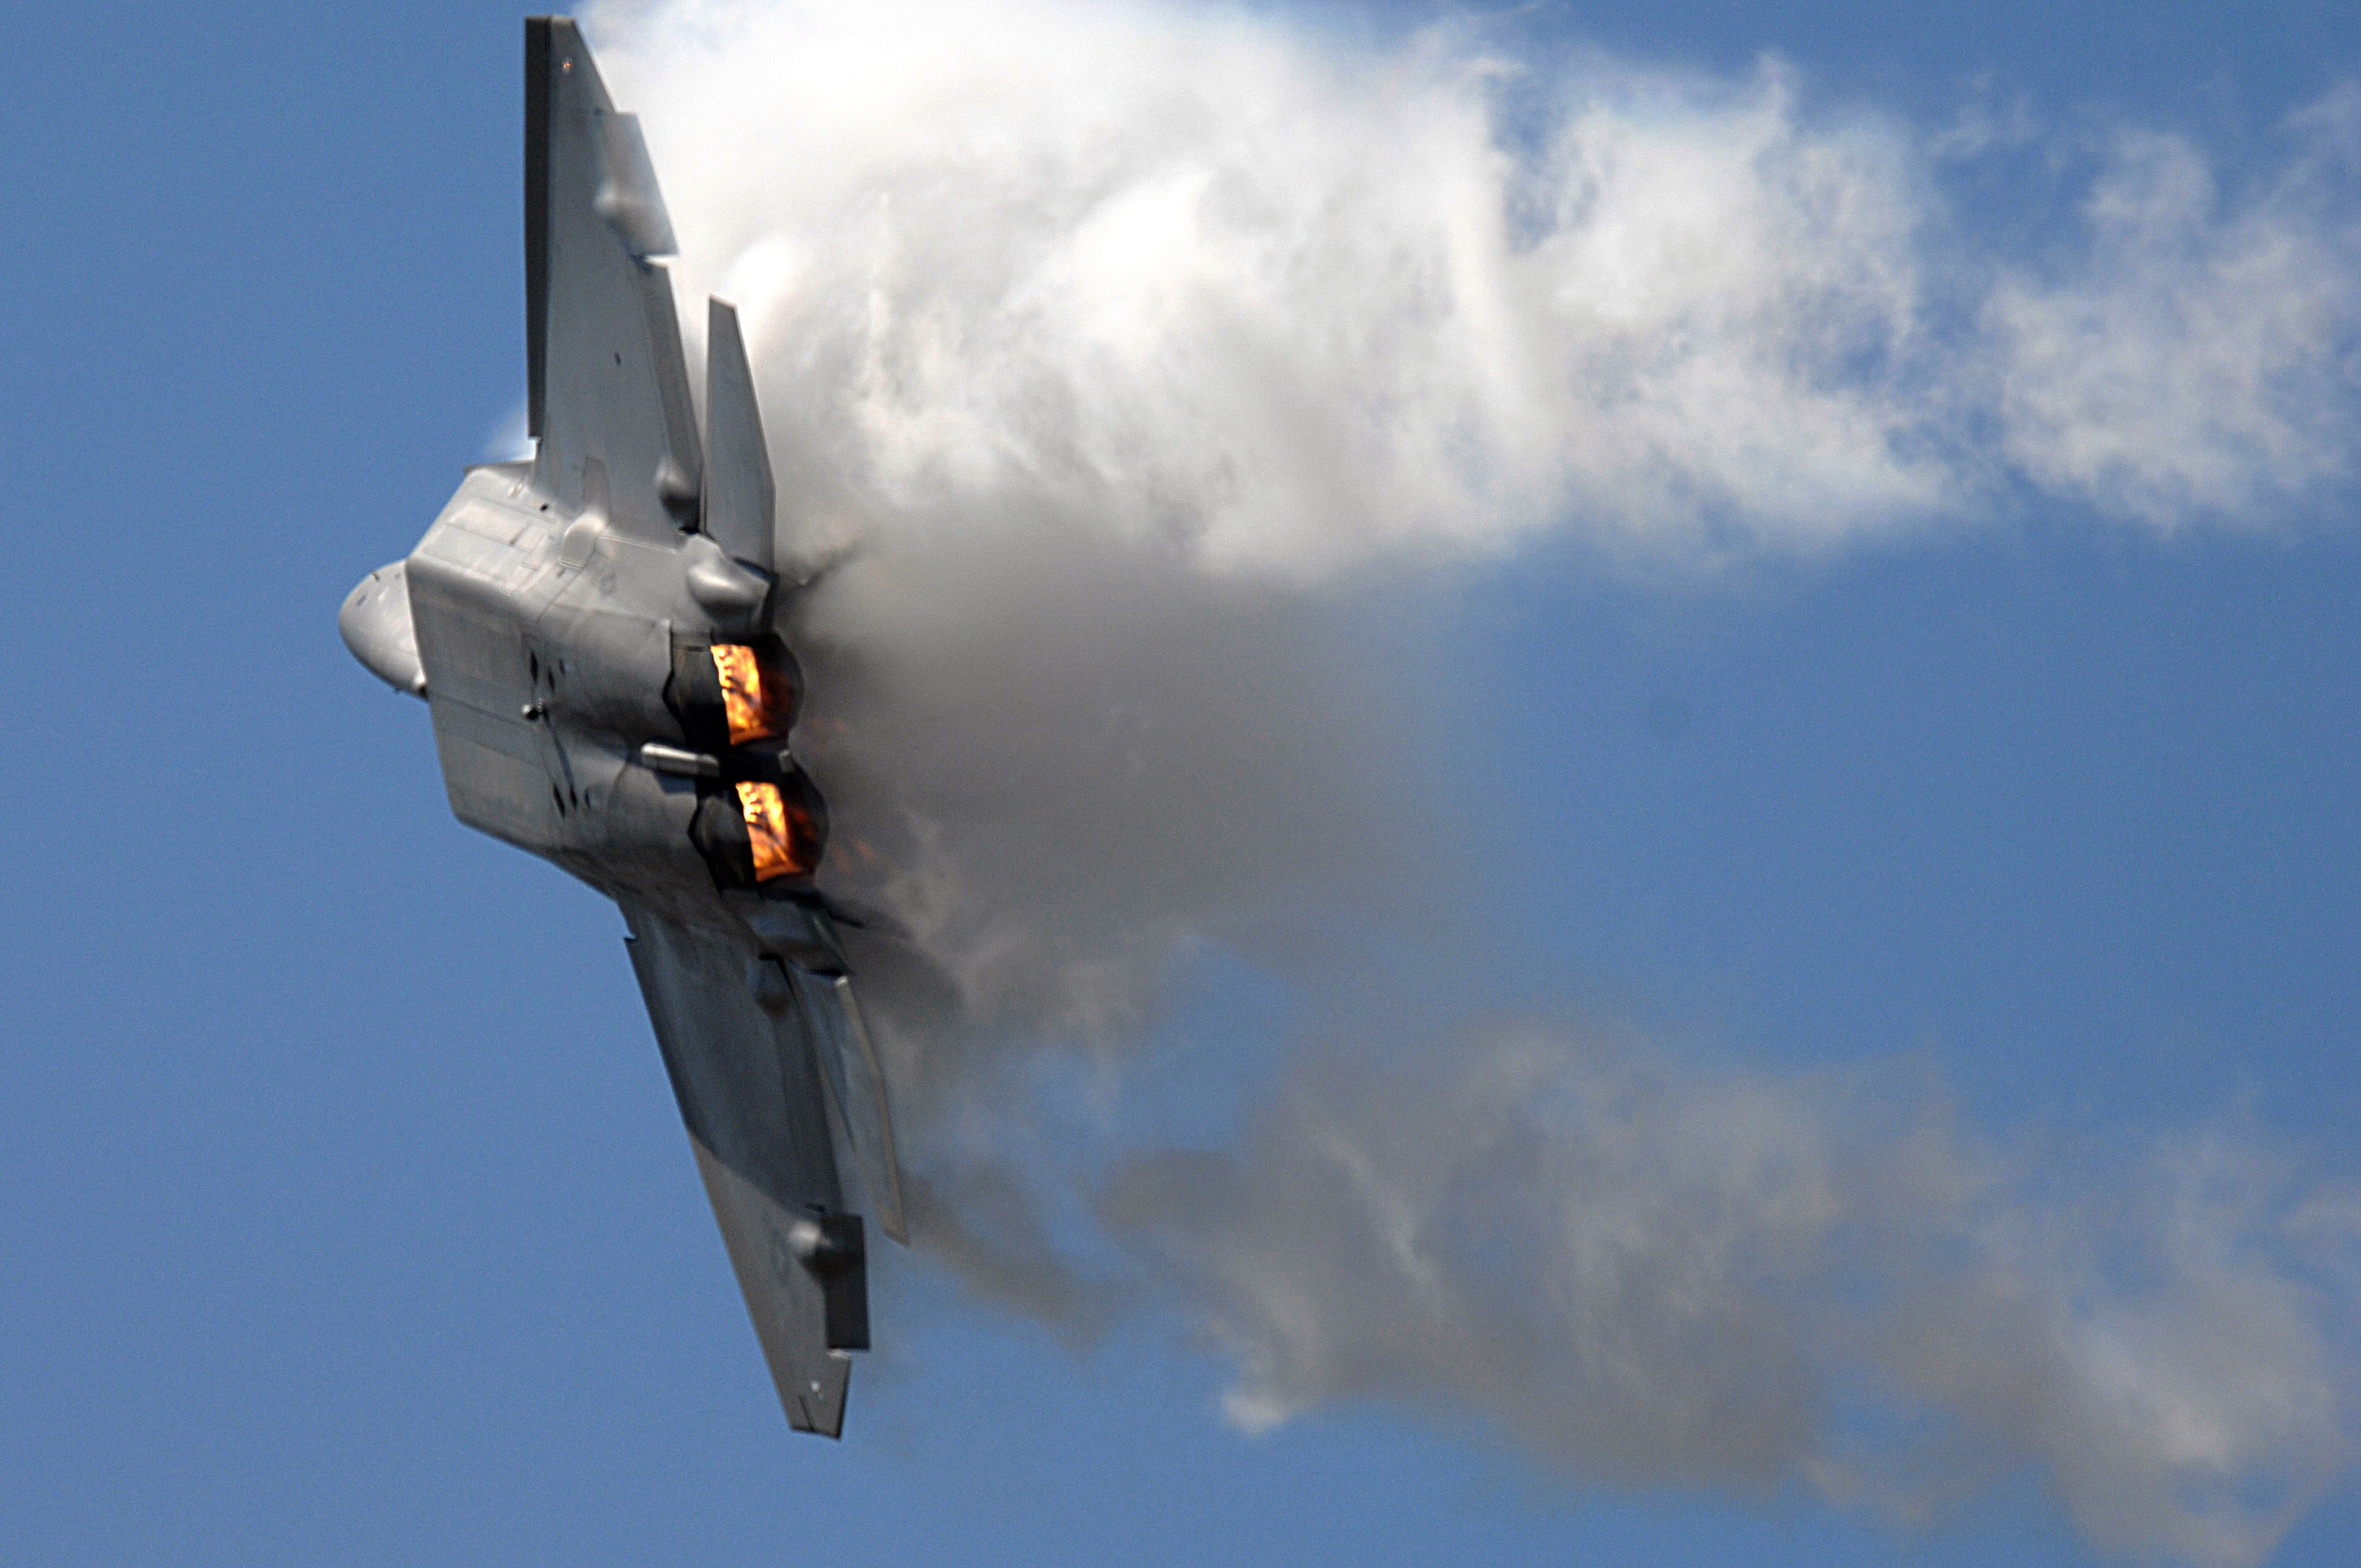
wing, cloud, sky, flying, airplane, plane, aircraft, military, jet, vehicle, aviation, flight, raptor, fast, airshow, fighter, high speed, air show, air force, jet aircraft, aerobatics, fighter aircraft, military aircraft, f 22, atmosphere of earth, mcdonnell douglas fa 18 hornet, lockheed martin